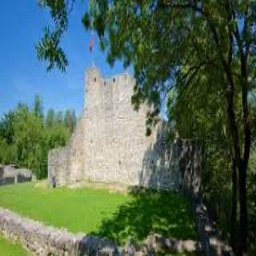
Schellenberg Castle